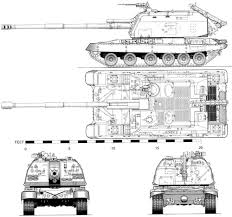
Label: Self Propelled Artillery